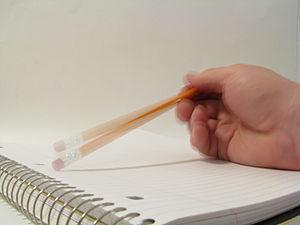
Le trouble du déficit de l'attention avec ou sans hyperactivité est un trouble du neurodéveloppement caractérisé par trois types de symptômes pouvant se manifester seuls ou combinés : des difficultés d'attention et de concentration, des symptômes d'hyperactivité et d'hyperkinésie et des problèmes de gestion de l'impulsivité. Le trouble est reconnu lorsque ces symptômes se manifestent de manière persistante, sur six mois ou plus, et de manière suffisamment importante pour poser un obstacle développemental ou perturber l'insertion sociale ou encore le travail scolaire. Le manuel diagnostique et statistique des troubles mentaux 5ᵉ édition révisée, indique que le TDAH peut être comorbide à de multiples autres troubles, comme le trouble oppositionnel avec provocation ou le trouble explosif intermittent ainsi que de multiples troubles spécifiques des apprentissages, des troubles du sommeil, des troubles anxieux, de l'humeur.